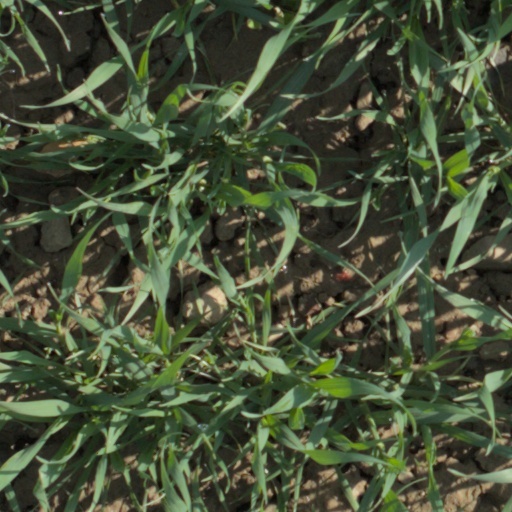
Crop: wheat